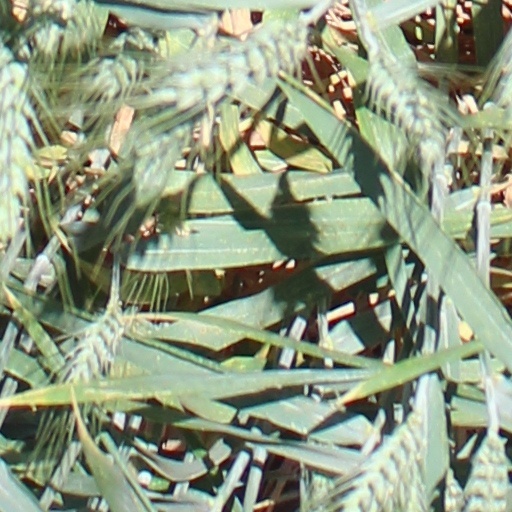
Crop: wheat